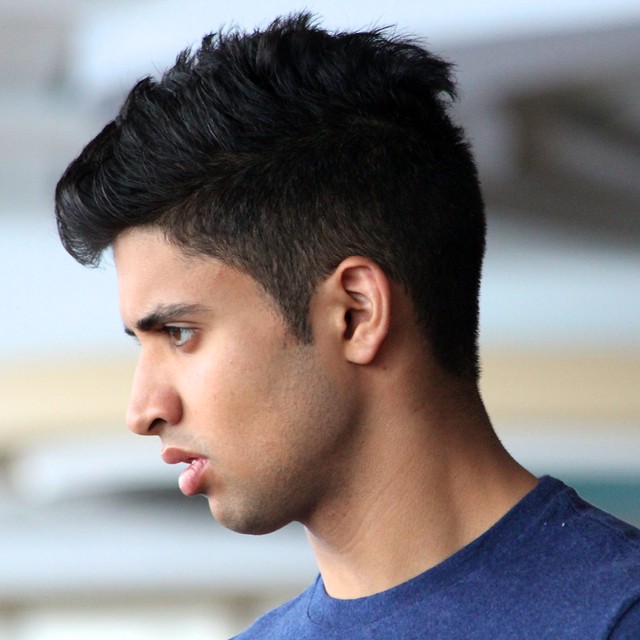
Label: Colored